Shufti Chaudhri

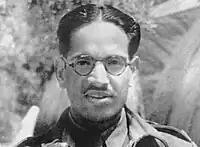
Chaudhri in the 1940s

He enlisted into the British Indian Army and completed officer training in Bangalore. He was commissioned into the 4th Battalion, 16th Punjab Regiment in 1942. He saw action during the Italian campaign towards the end of the war for which he was awarded the British Military Cross.